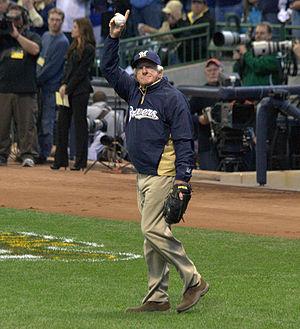
Robert Bob George Uecker est un ancien joueur professionnel américain de baseball qui est ensuite devenu journaliste sportif, auteur et acteur dans des films de baseball après sa carrière de joueur. Il a reçu le Prix Ford C. Frick en 2003 pour ses « contributions majeures au baseball » en tant qu'auteur et journaliste sportif. Doté d'un solide sens de l'humour, il a participé à des émissions télévisées où il pouvait laisser libre cours à son penchant humoristique. Il est notamment apparu dans 64 numéros du Tonight Show de Johnny Carson.